Ella Henderson

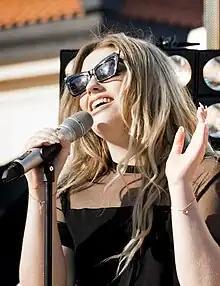
Henderson in 2014

Gabriella Michelle Henderson (born 12 January 1996) is a British singer and songwriter. She competed in the ninth series of "The X Factor UK" in 2012, being the eighth contestant eliminated despite being a strong favourite to win. She signed with Syco Music shortly after, and released her debut studio album, "Chapter One" (2014), which reached number one in the UK. The album spawned the chart-topping single "Ghost", as well as the top 20 singles "Glow" and "Yours". She went on a four-year hiatus in 2015, and released her second studio album, "Everything I Didn't Say", in 2022. It became her second top 10 album in the UK.